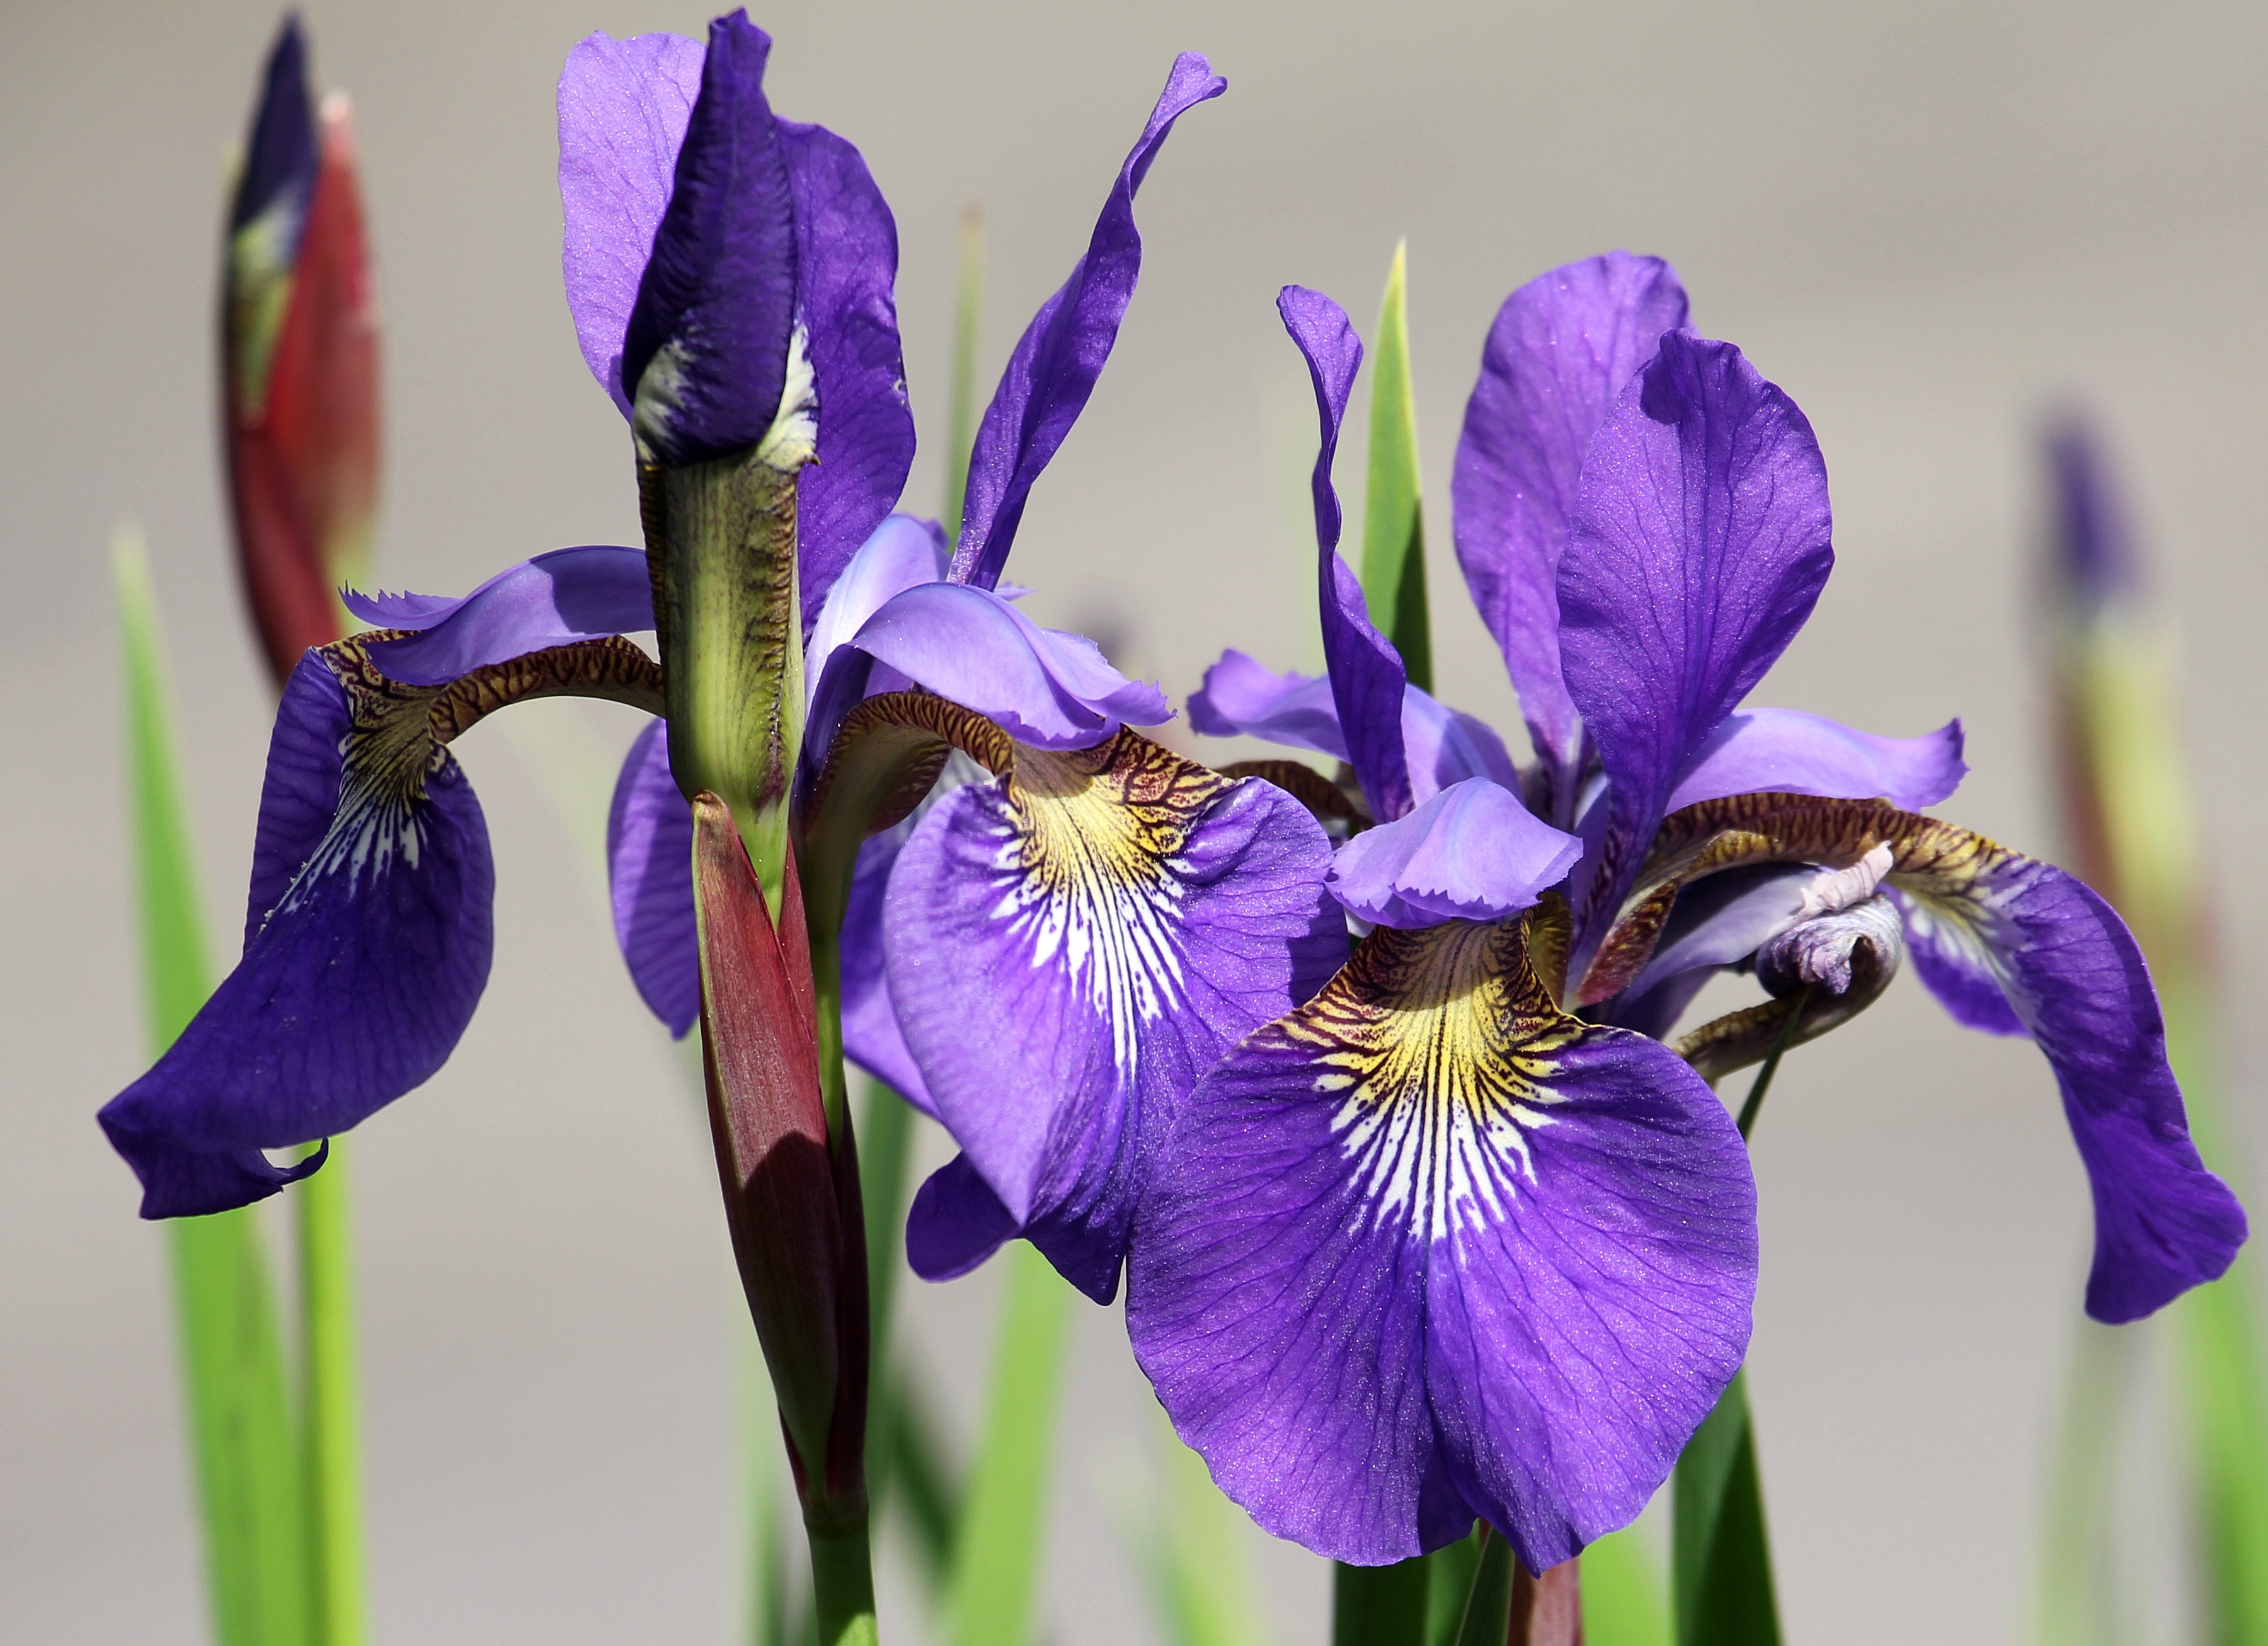
nature, plant, flower, purple, spring, botany, garden, close, flora, flowers, iris, eye, organ, spring flower, flowering plant, iris versicolor, plant stem, land plant, iris family, cattleya labiata